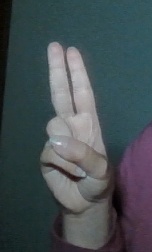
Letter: taa